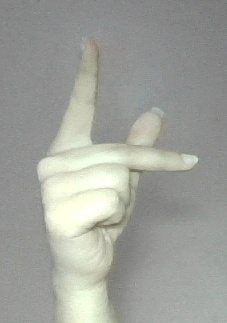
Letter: dha